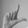
ASL letter: L